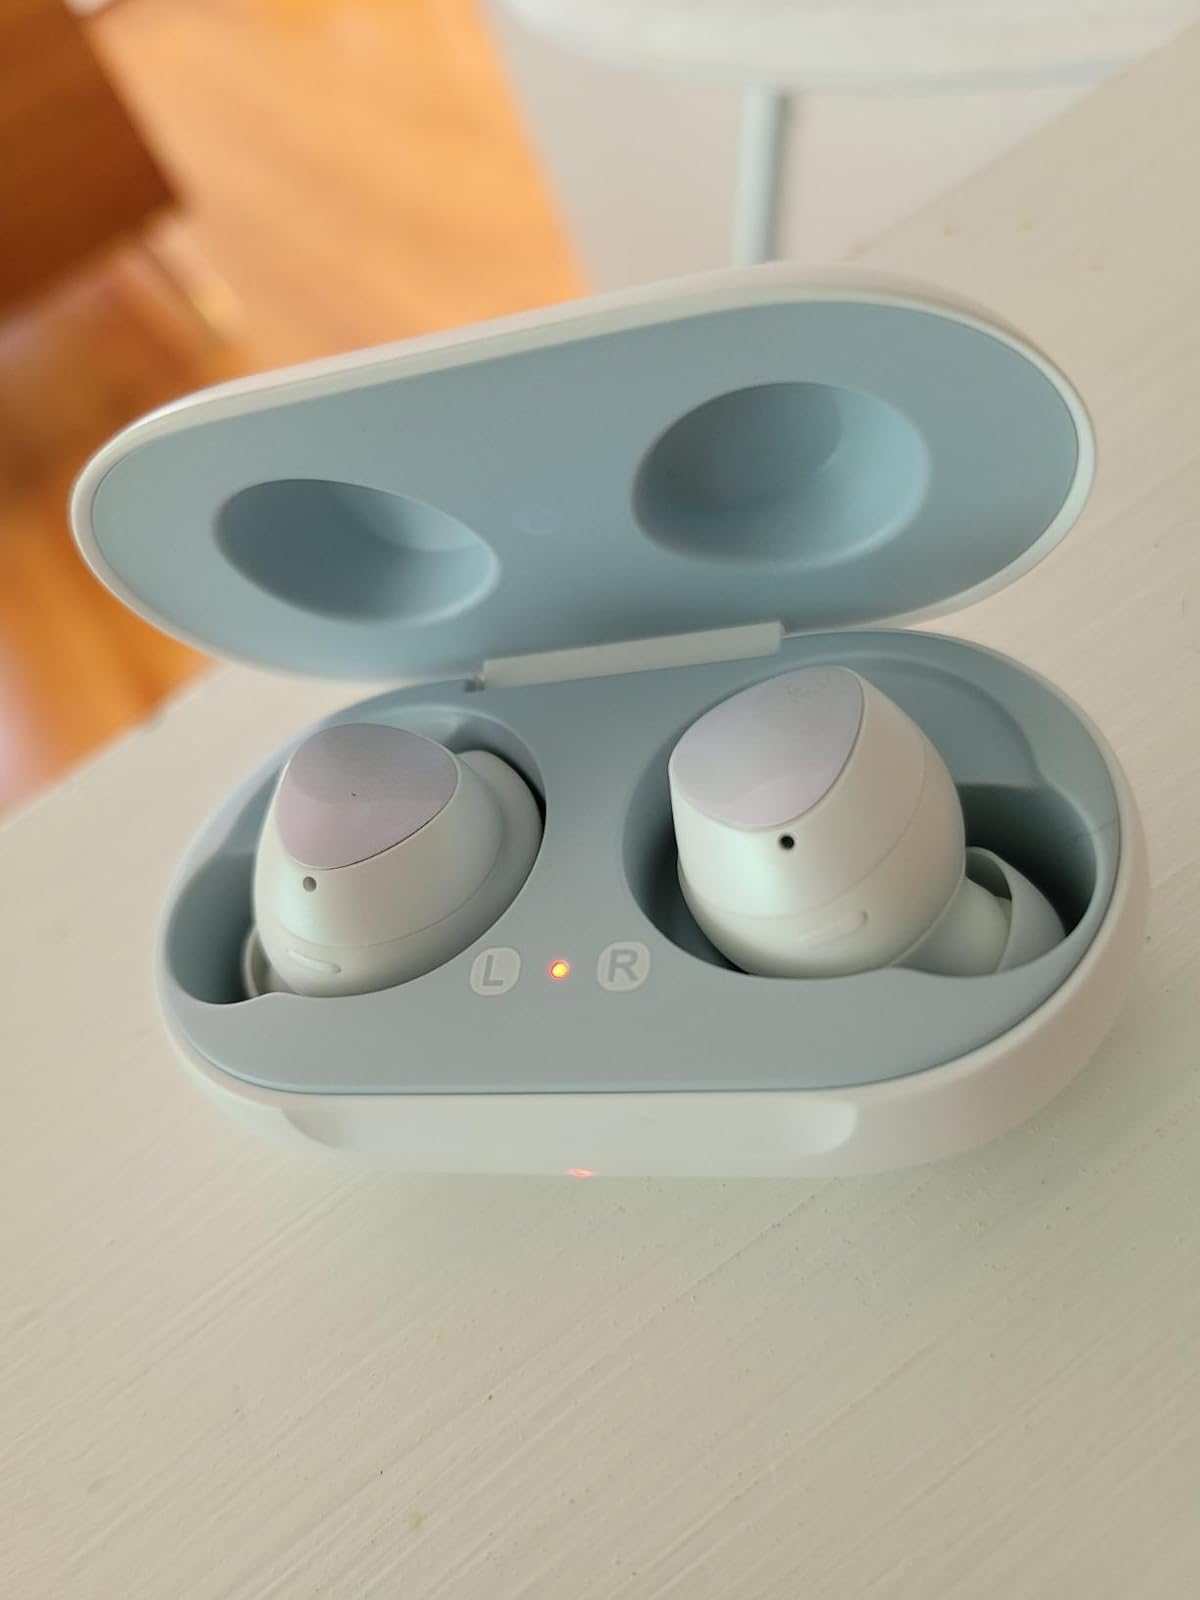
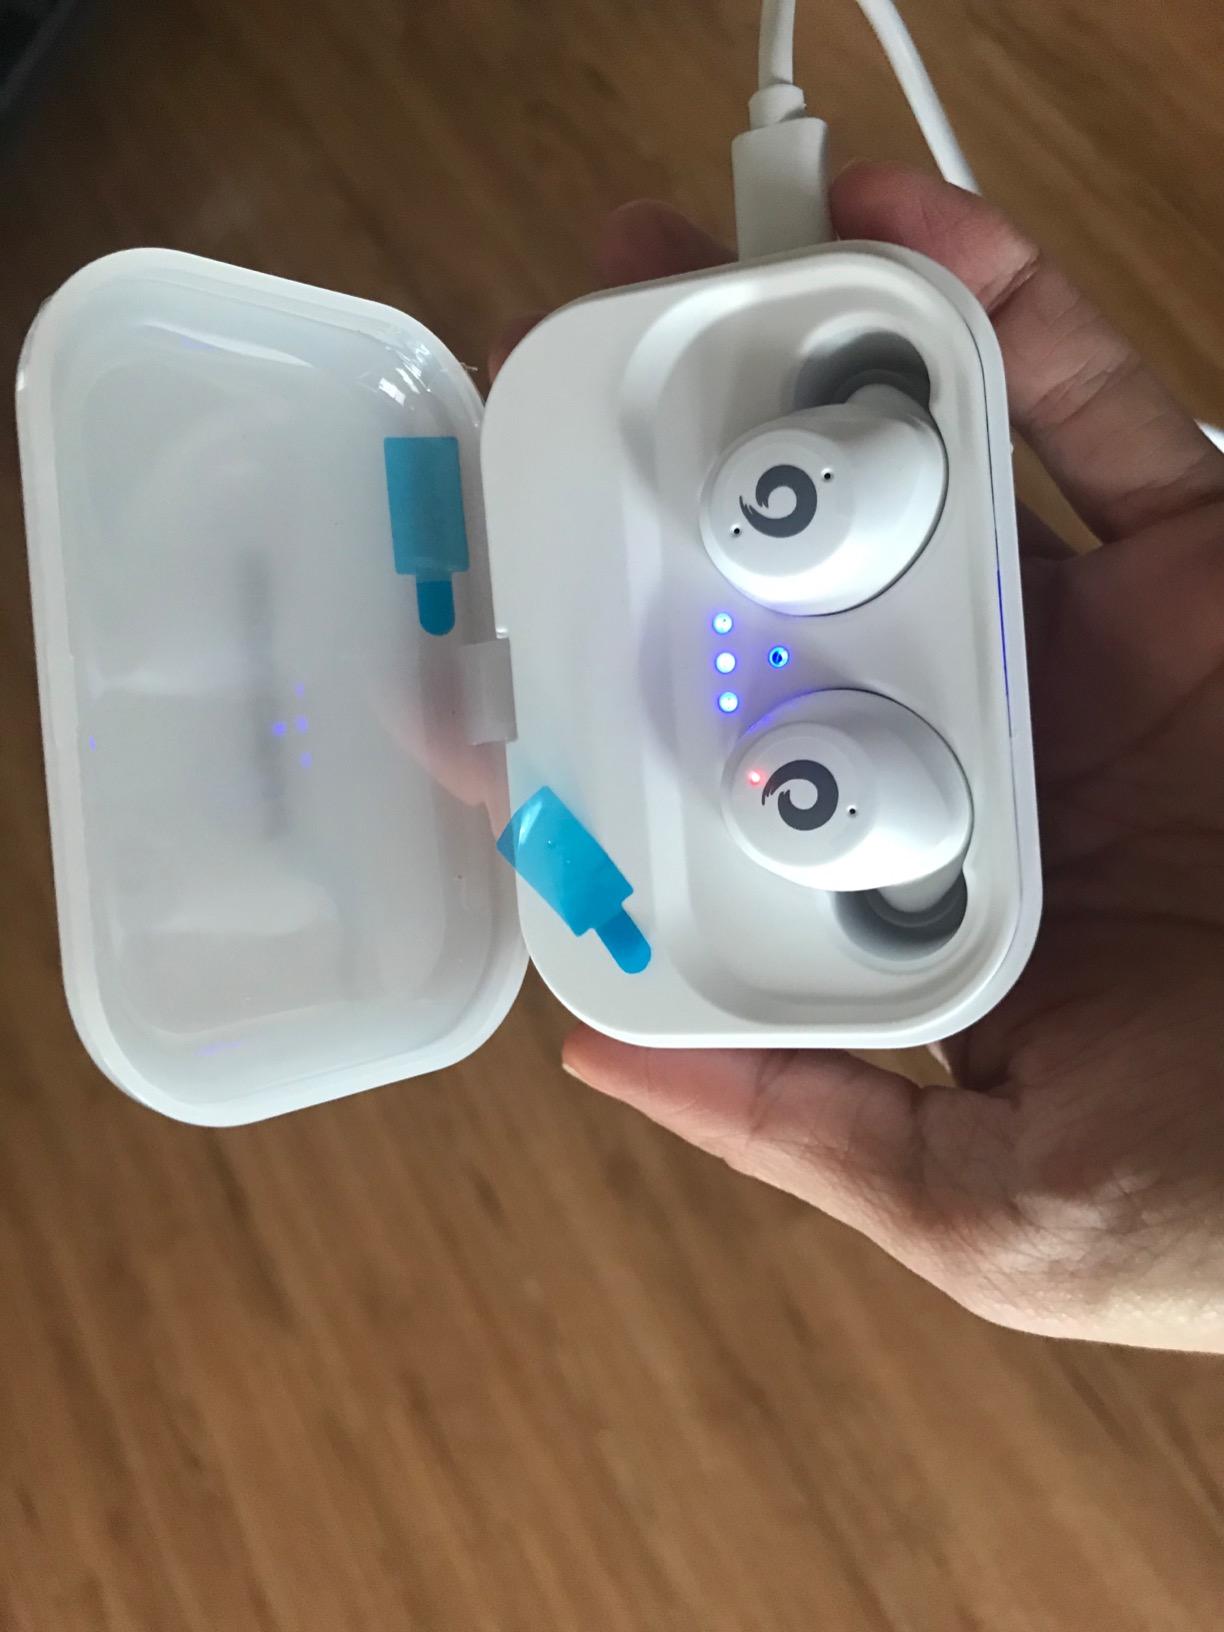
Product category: earbuds
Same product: no